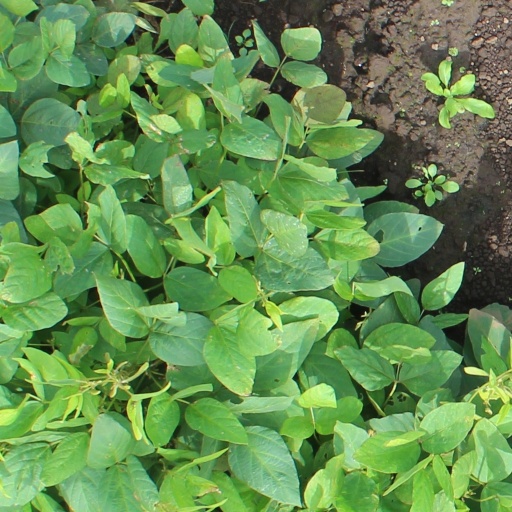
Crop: soybean